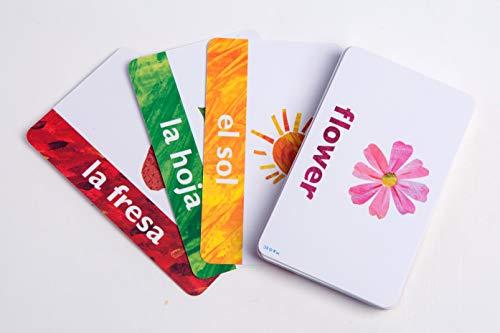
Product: World of Eric Carle (TM) Spanish-English Flash Cards: (Bilingual Flash Cards for Kids, Learning to Speak Spanish, Eric Carle Flash Cards, Learning a Language)
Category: Toys & Games | Learning & Education | Flash Cards
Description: Great Condition.
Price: $7.99
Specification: ProductDimensions:3.1x0.8x6.1inches|ItemWeight:4.8ounces|ShippingWeight:5ounces(Viewshippingratesandpolicies)|ASIN:1452165351|Itemmodelnumber:9781452165356|Manufacturerrecommendedage:36months-6years